Cabbage looper

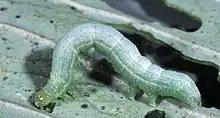
Larva

Cabbage looper larvae are a type of cabbage worm, green in colour with a white stripe on the side. After hatching, they are green and slightly hairy, but eventually turn green and lose the hair, leaving only a few bristles. They are identified by their looping behaviour, in which they arch their body in a loop when they crawl. Larvae are generally 3–4 cm long, and can have four to seven instars within 9–14 days. Larvae initially do not consume much food but increase their consumption during their lifetime until they are consuming three times their weight daily.